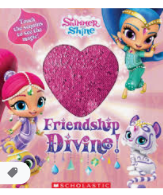
Portrait style: Cartoon Portrait